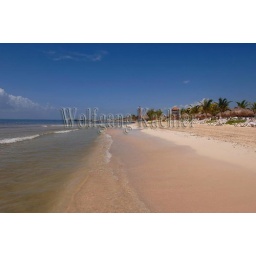
Mexico, yucatan, near cancun, riviera maya, blue bay grand esmeralda resort, white sand beach